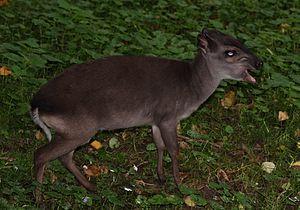
Voici la liste de quelques artiodactyles par population.